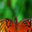
Label: butterfly